Film Polski

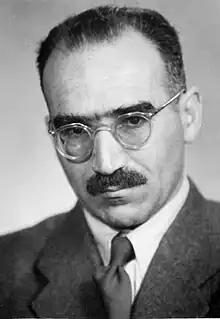
Aleksander Ford, first head of Film Polski

Aleksander Ford served as Film Polski's first director from 1945 to 1947. As Roman Polanski noted in his autobiography, Ford was both an "extremely competent" manager and "a veteran party member, who was then an orthodox Stalinist. ...The real power broker during the immediate postwar period was Ford himself, who established a small film empire of his own." With colleagues from the Polish United Workers' Party, Ford rebuilt the film production infrastructure, a national studio, and the National Film School in Łódź, which opened in 1948. Ford taught at Łódź for twenty years.